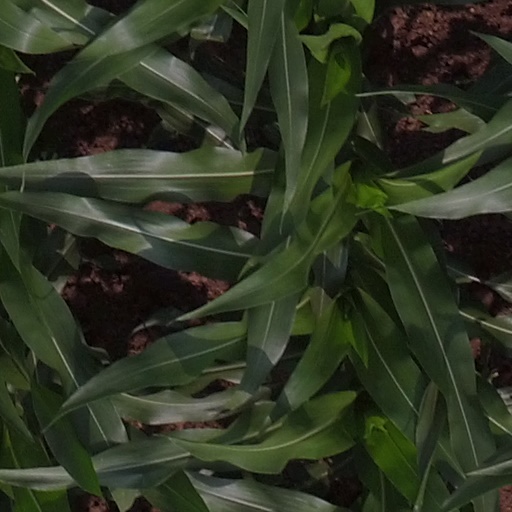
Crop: maize; corn